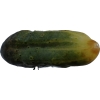
Label: cucumber